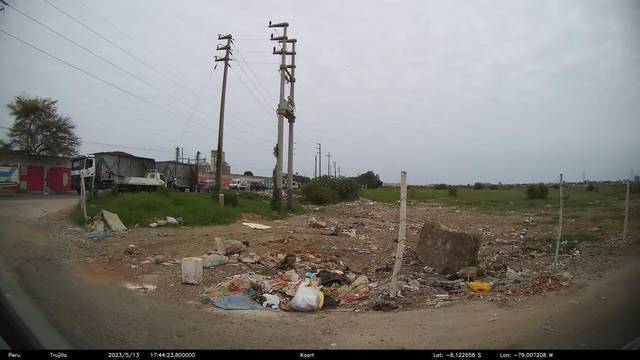
Region: Peru
Coordinates: -8.123, -79.007